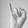
ASL letter: I